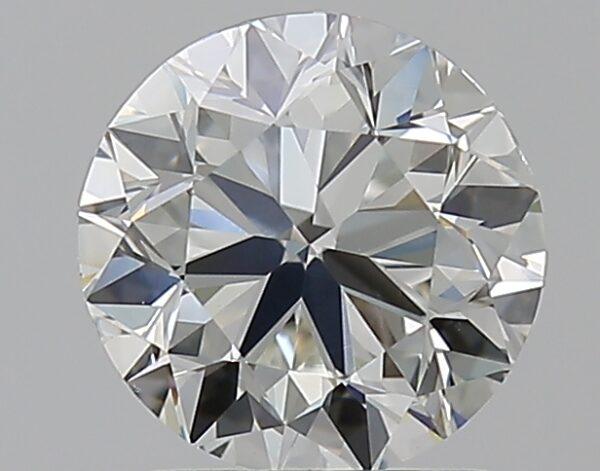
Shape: round
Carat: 1.5
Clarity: VS2
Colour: I
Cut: VG
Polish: EX
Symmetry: VG
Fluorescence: N
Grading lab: GIA
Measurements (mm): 7.06 x 7.15 x 4.58